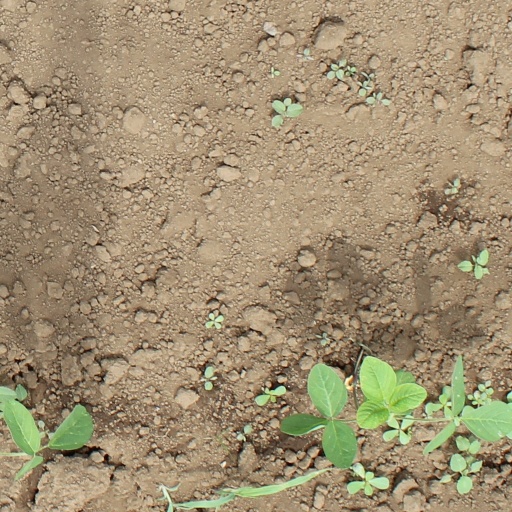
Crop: soybean